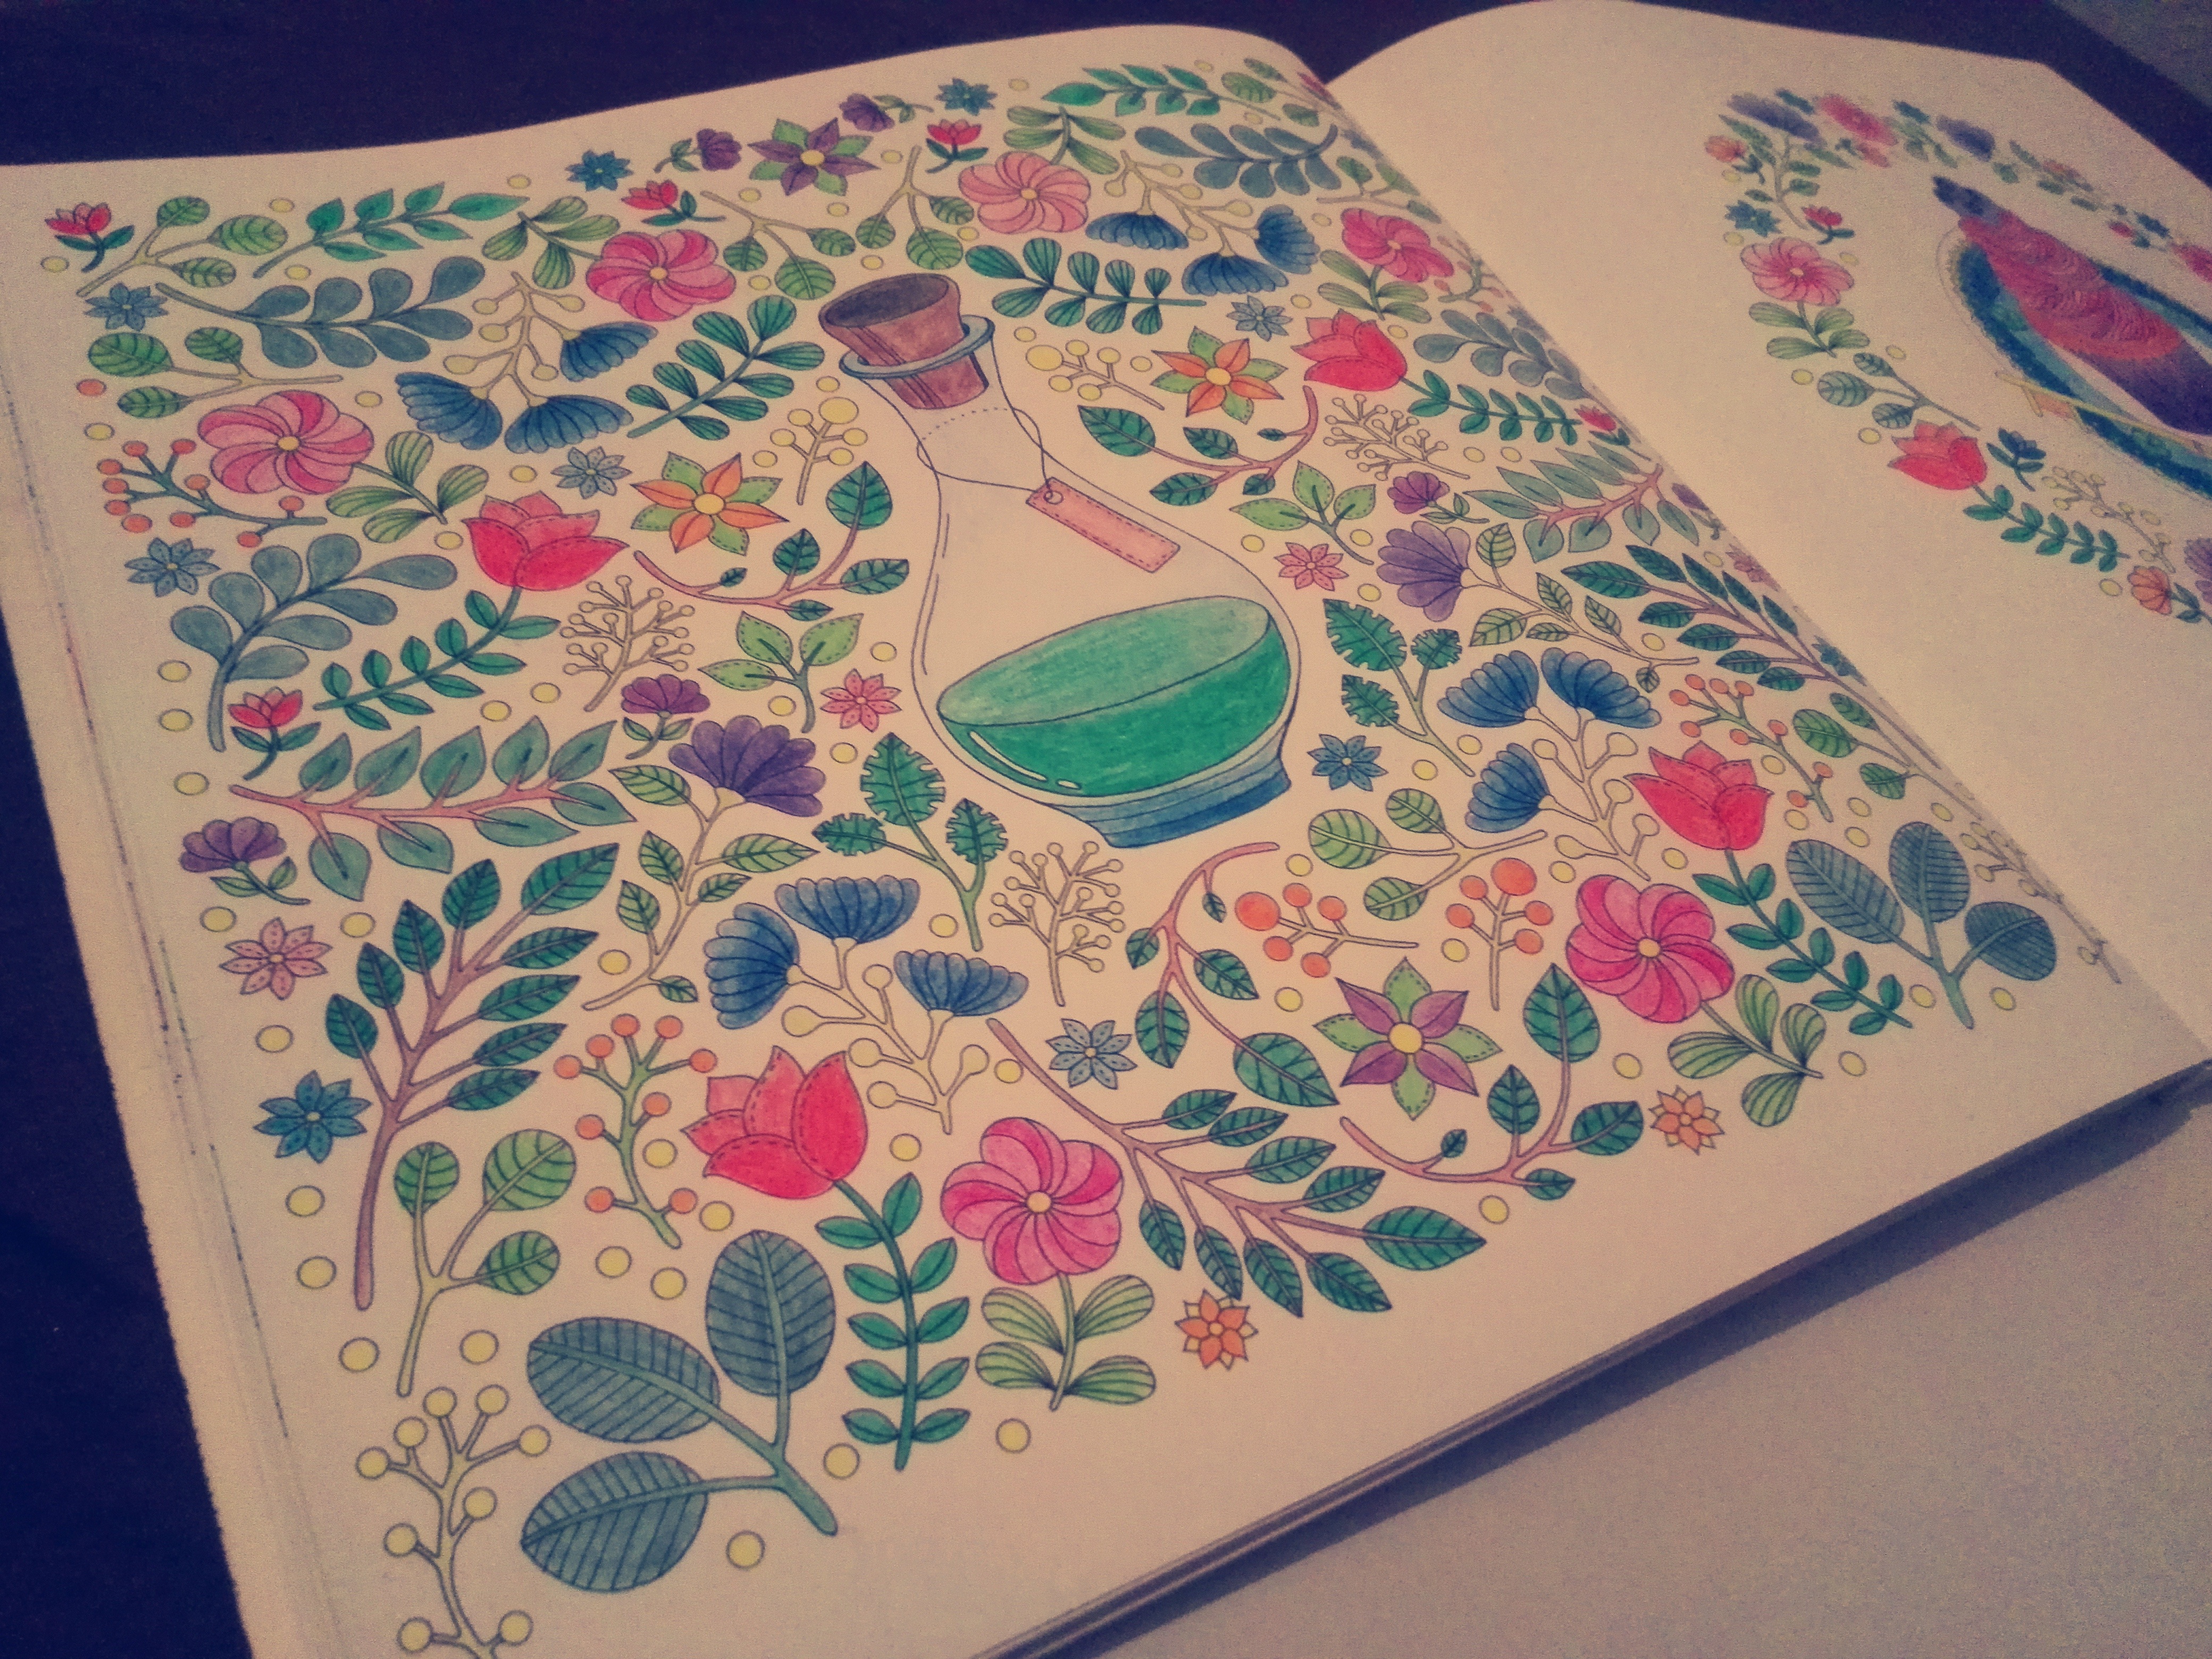
flower, recreation, pattern, material, circle, textile, art, drawing, design, anti stress coloring, coloring books for adults